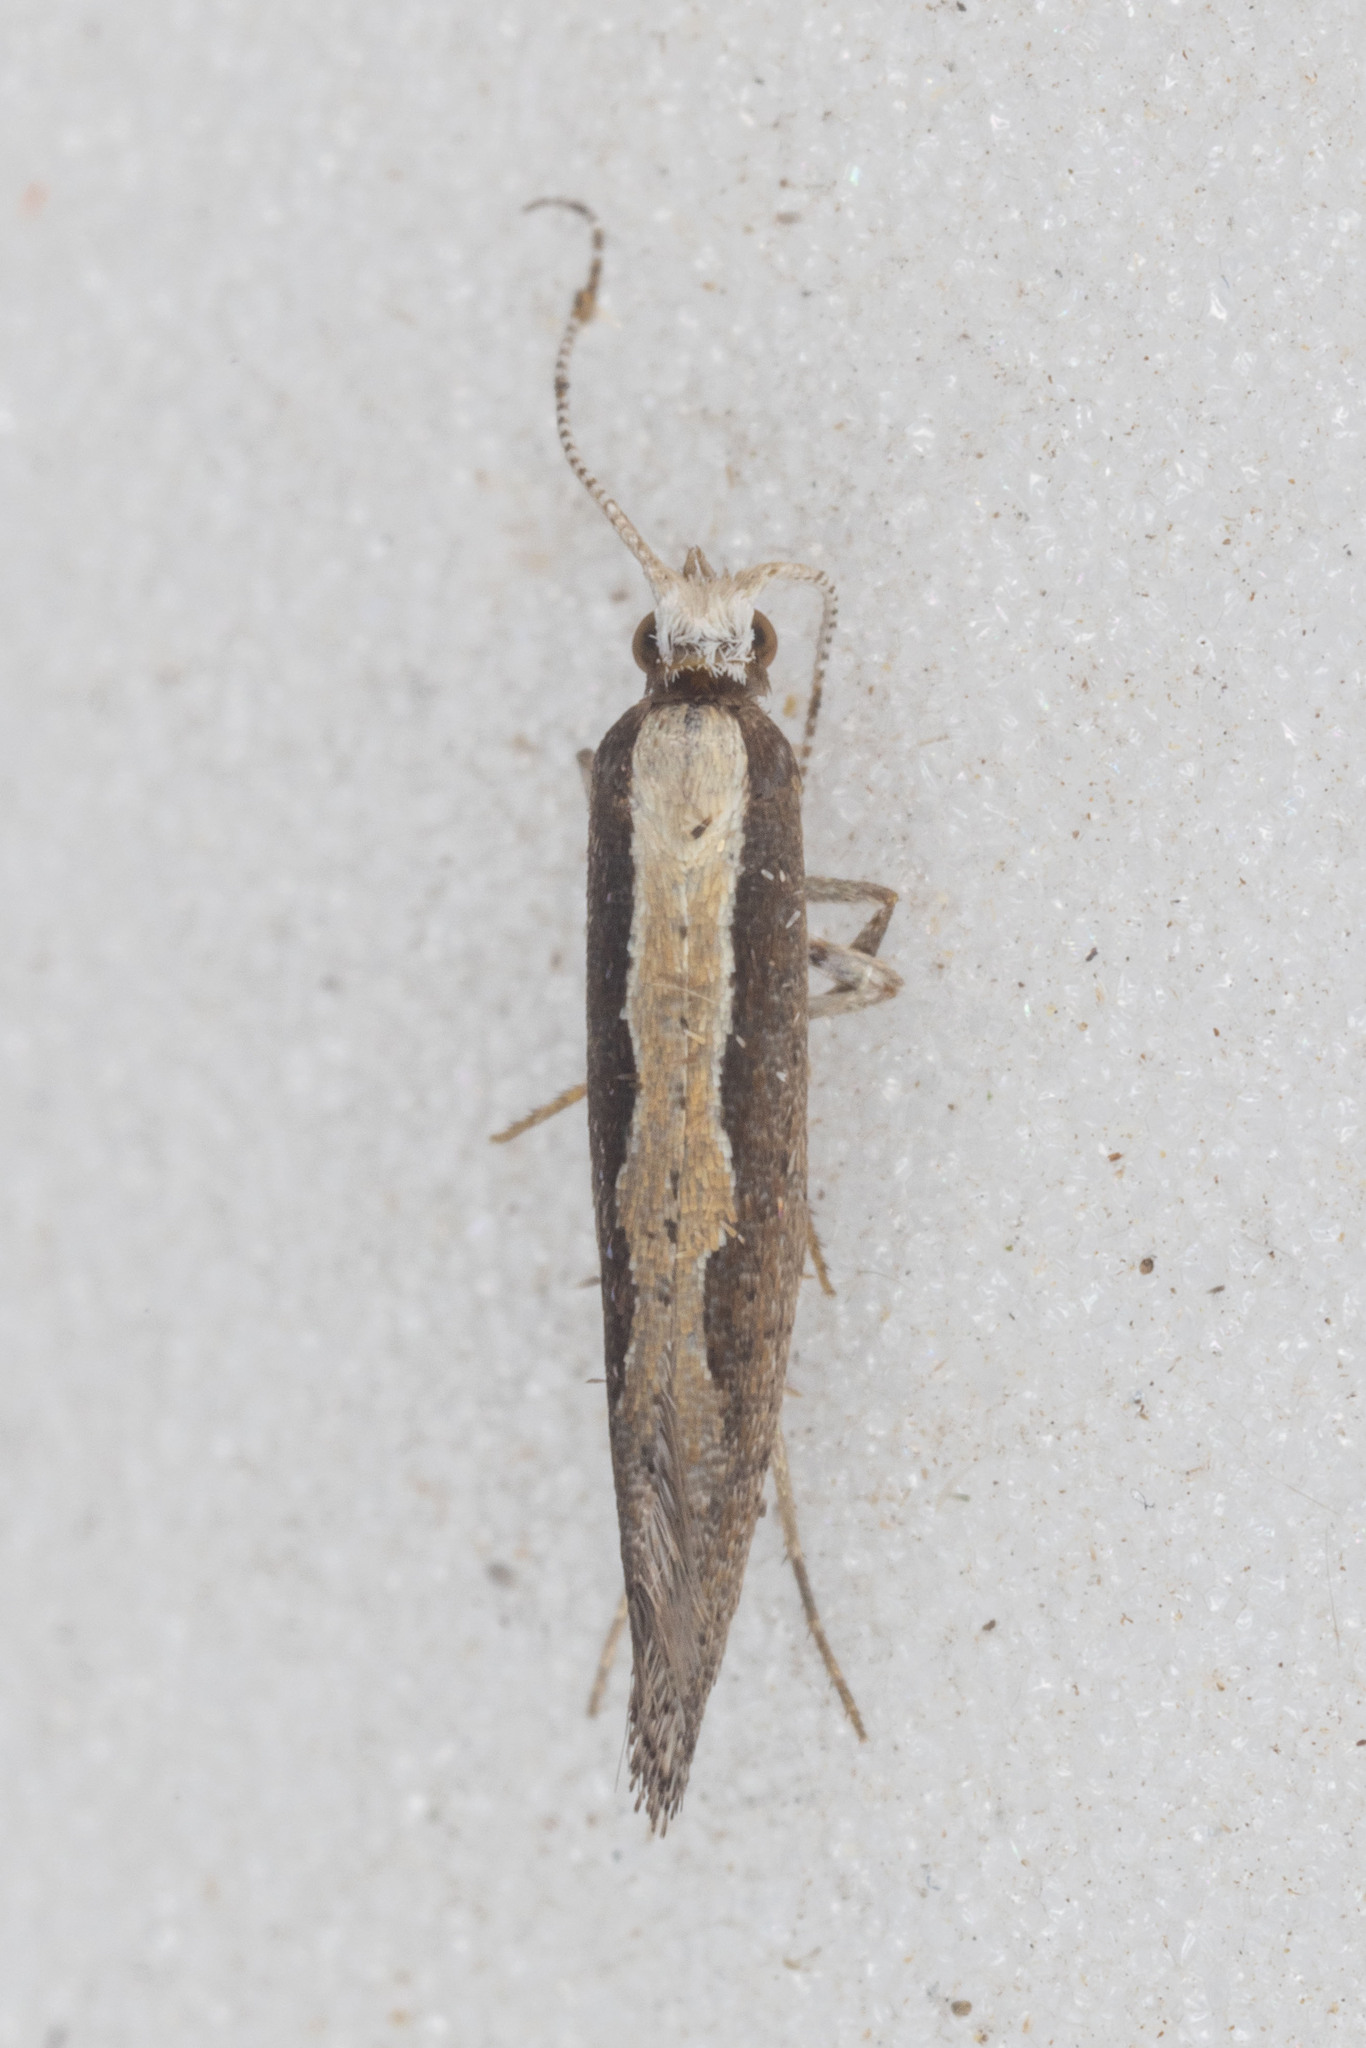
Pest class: diamondback_moth